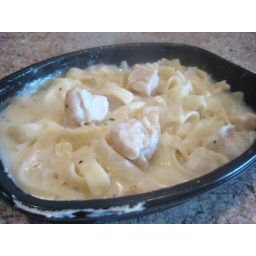
Roasted white meat chicken &amp;amp; pasta in an alfredo sauce.